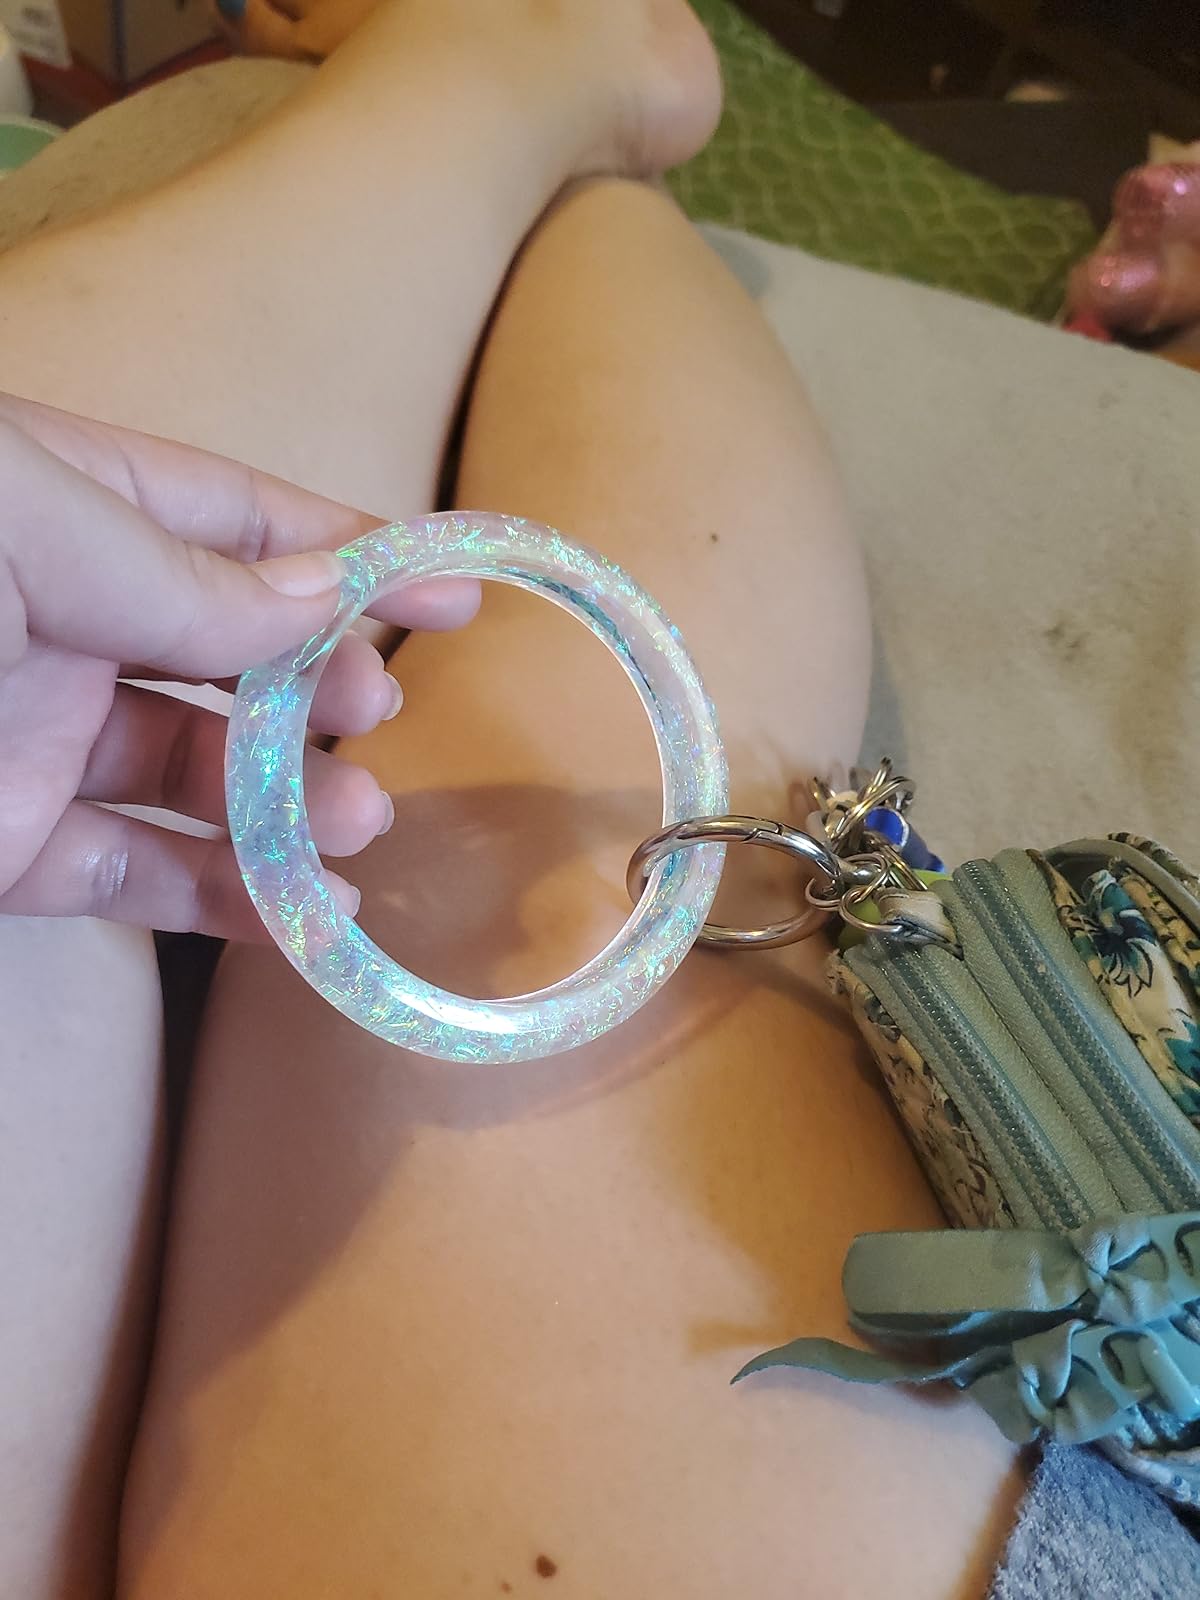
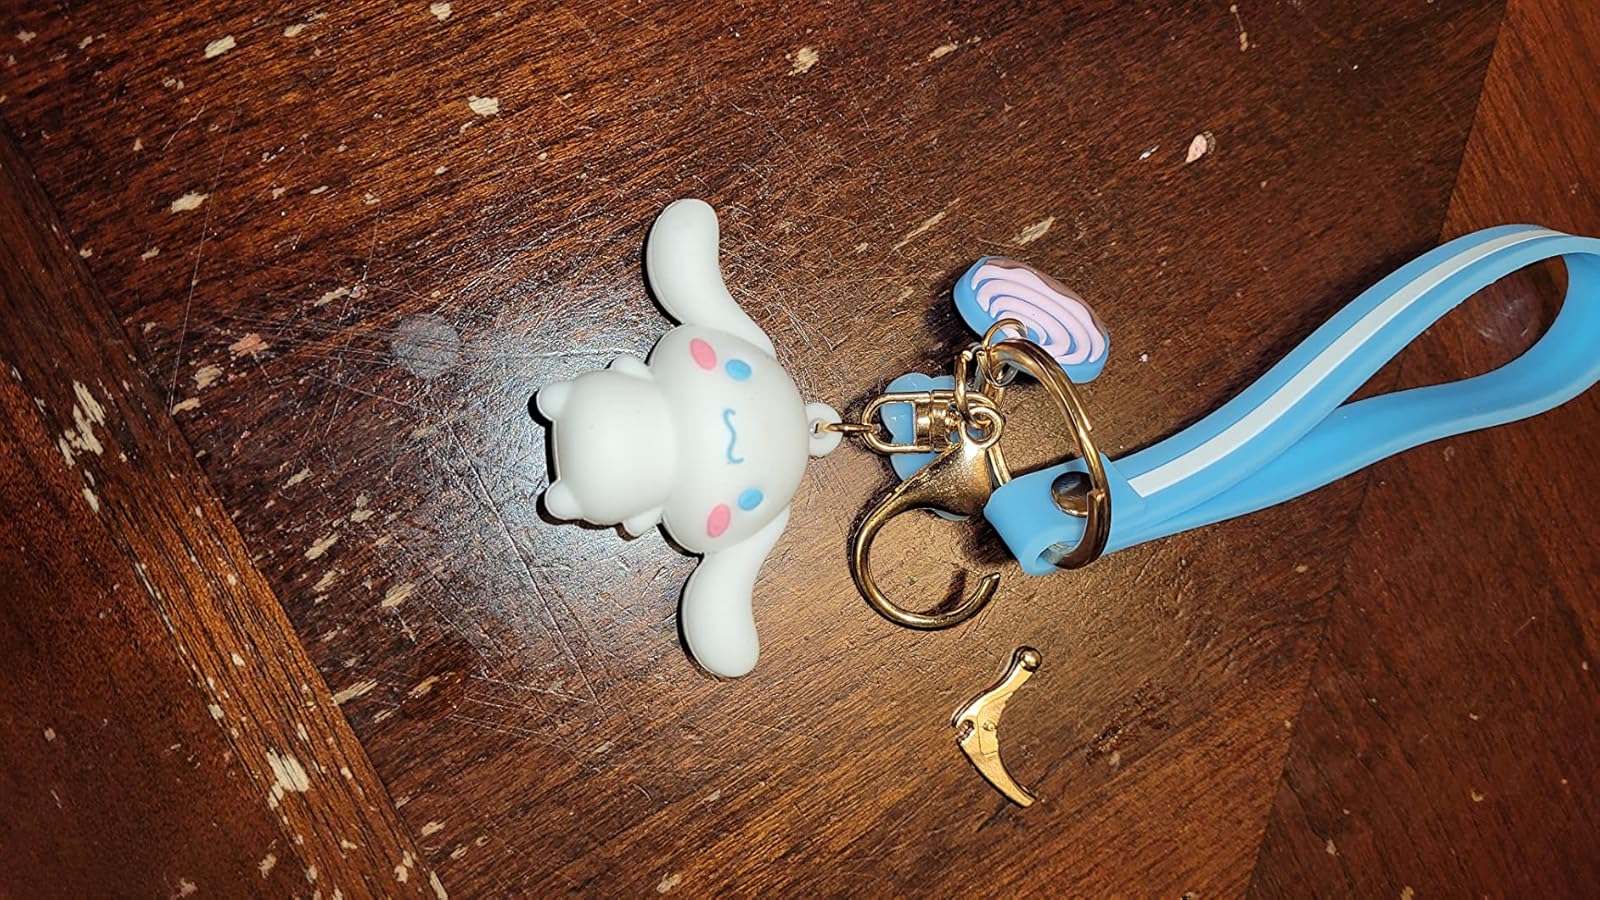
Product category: accessories_keychain
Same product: no